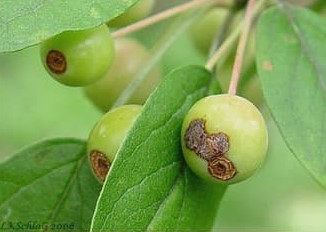
Plant: Apple
Disease: apple scab